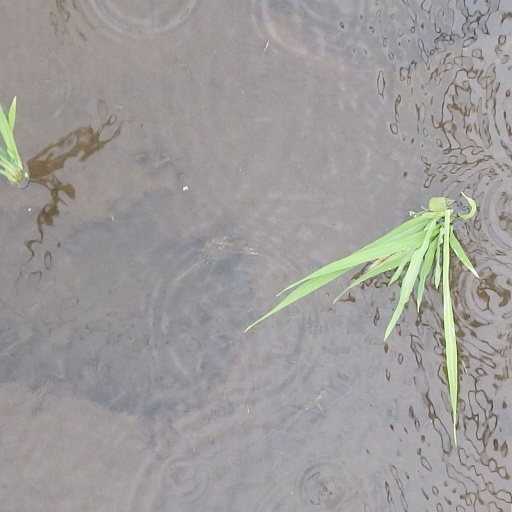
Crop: rice